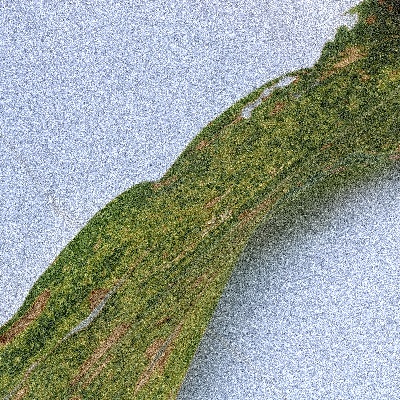
Label: Corn_(Maize)___Leaf_Spot